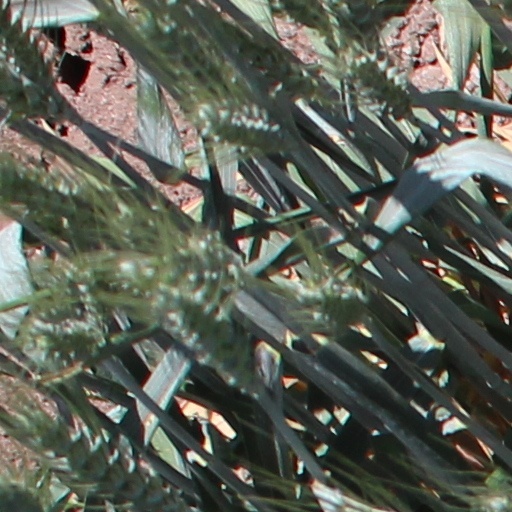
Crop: wheat